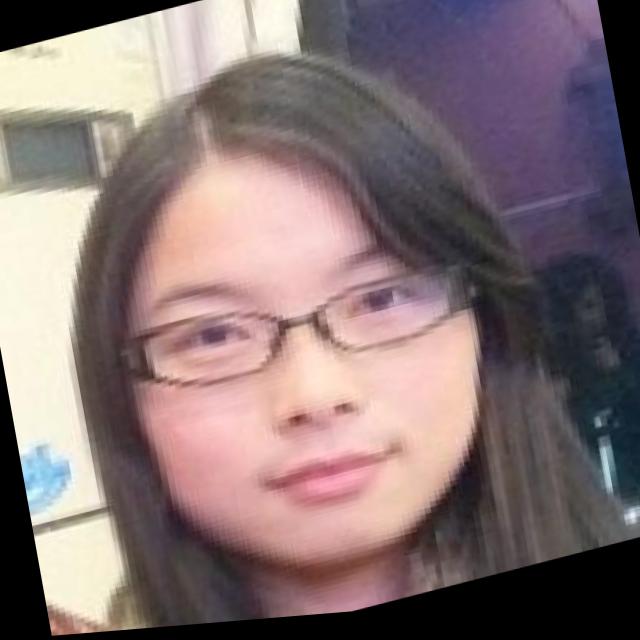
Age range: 21-44